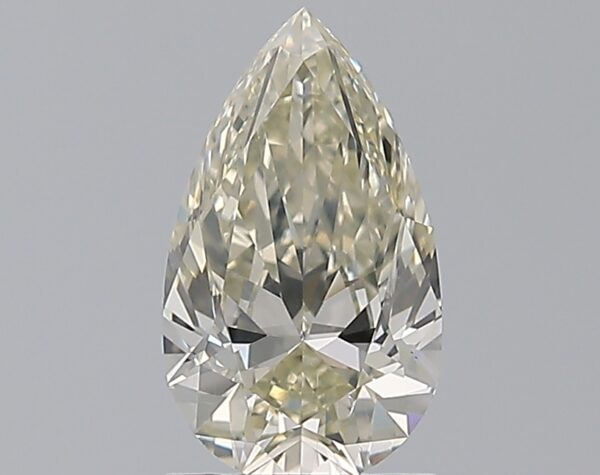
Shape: pear
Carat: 1.51
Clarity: SI1
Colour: L
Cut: EX
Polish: VG
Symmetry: EX
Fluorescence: F
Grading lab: GIA
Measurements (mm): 10.35 x 6.06 x 3.82